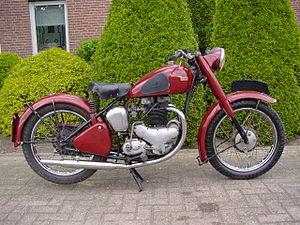
La BSA A7 était une gamme de motos bicylindres 500 cm³ fabriquée par BSA dans son usine située à Armory Road, Small Heath, Birmingham. La gamme fut lancée en 1946 avec un moteur longue course de 495 cm³. Une version améliorée de 497 cm³ basée sur le moteur BSA A10 fut lancée en 1950. La production des différents modèles A7 reçut des modifications mineures jusqu’en 1962, année ou elles furent remplacés par le modèle A50 à construction Unit.